Pitch interval

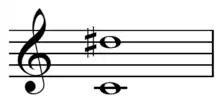
Octave and augmented second on pitch class C. The ordered pitch "class" interval is 3. The unordered pitch class interval is 'interval class 3' which is also used to describe major 6th. .

In musical set theory, pitch-class intervals do not distinguish between octaves since pitch-classes themselves treat all octaves as being equivalent.